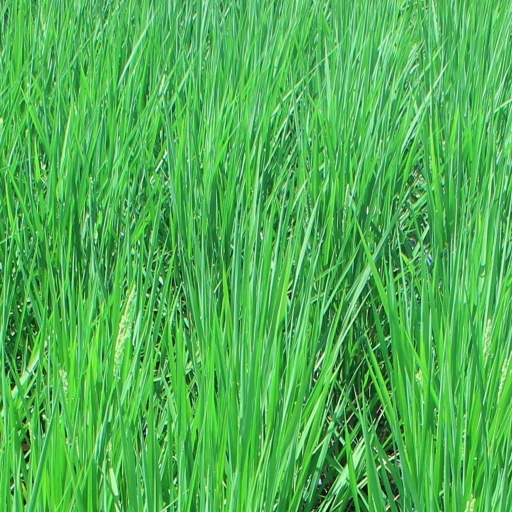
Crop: rice